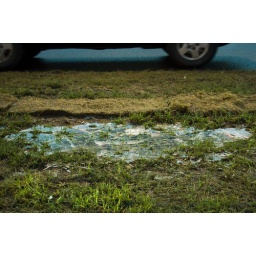
Broken mirror in the grass